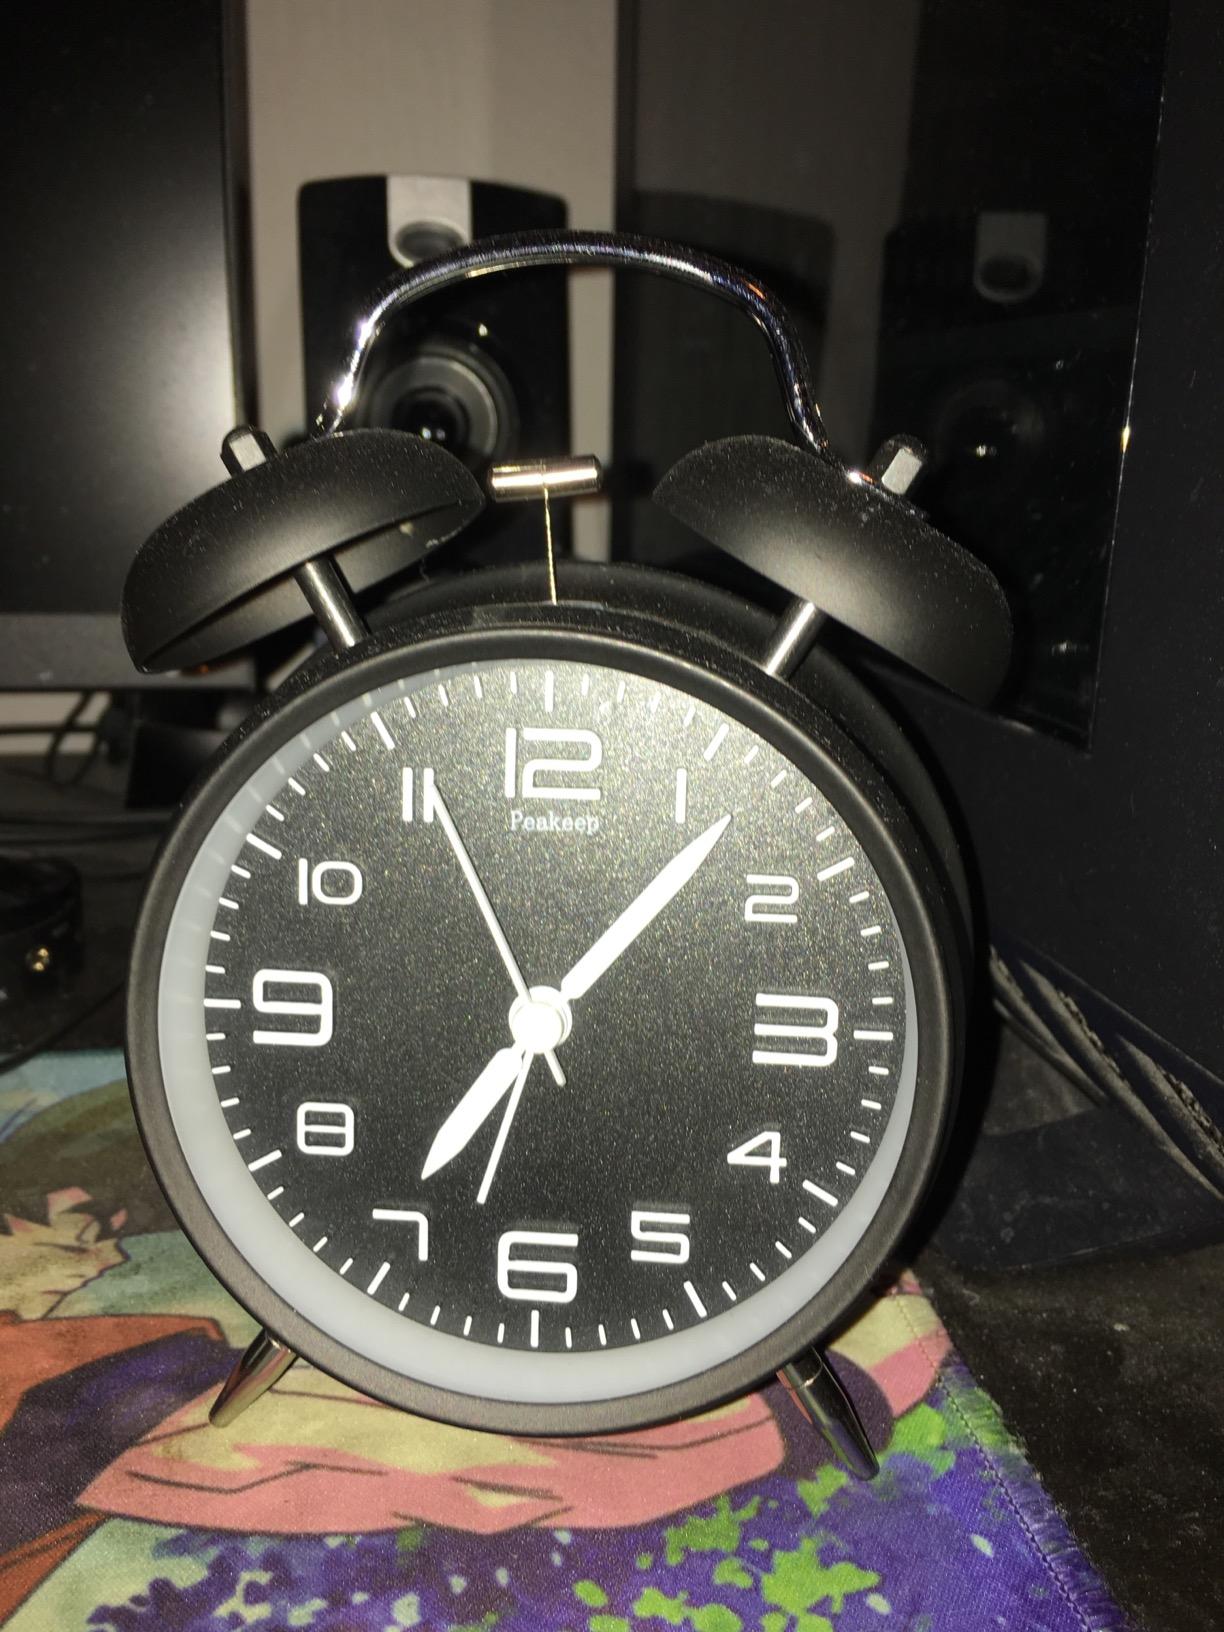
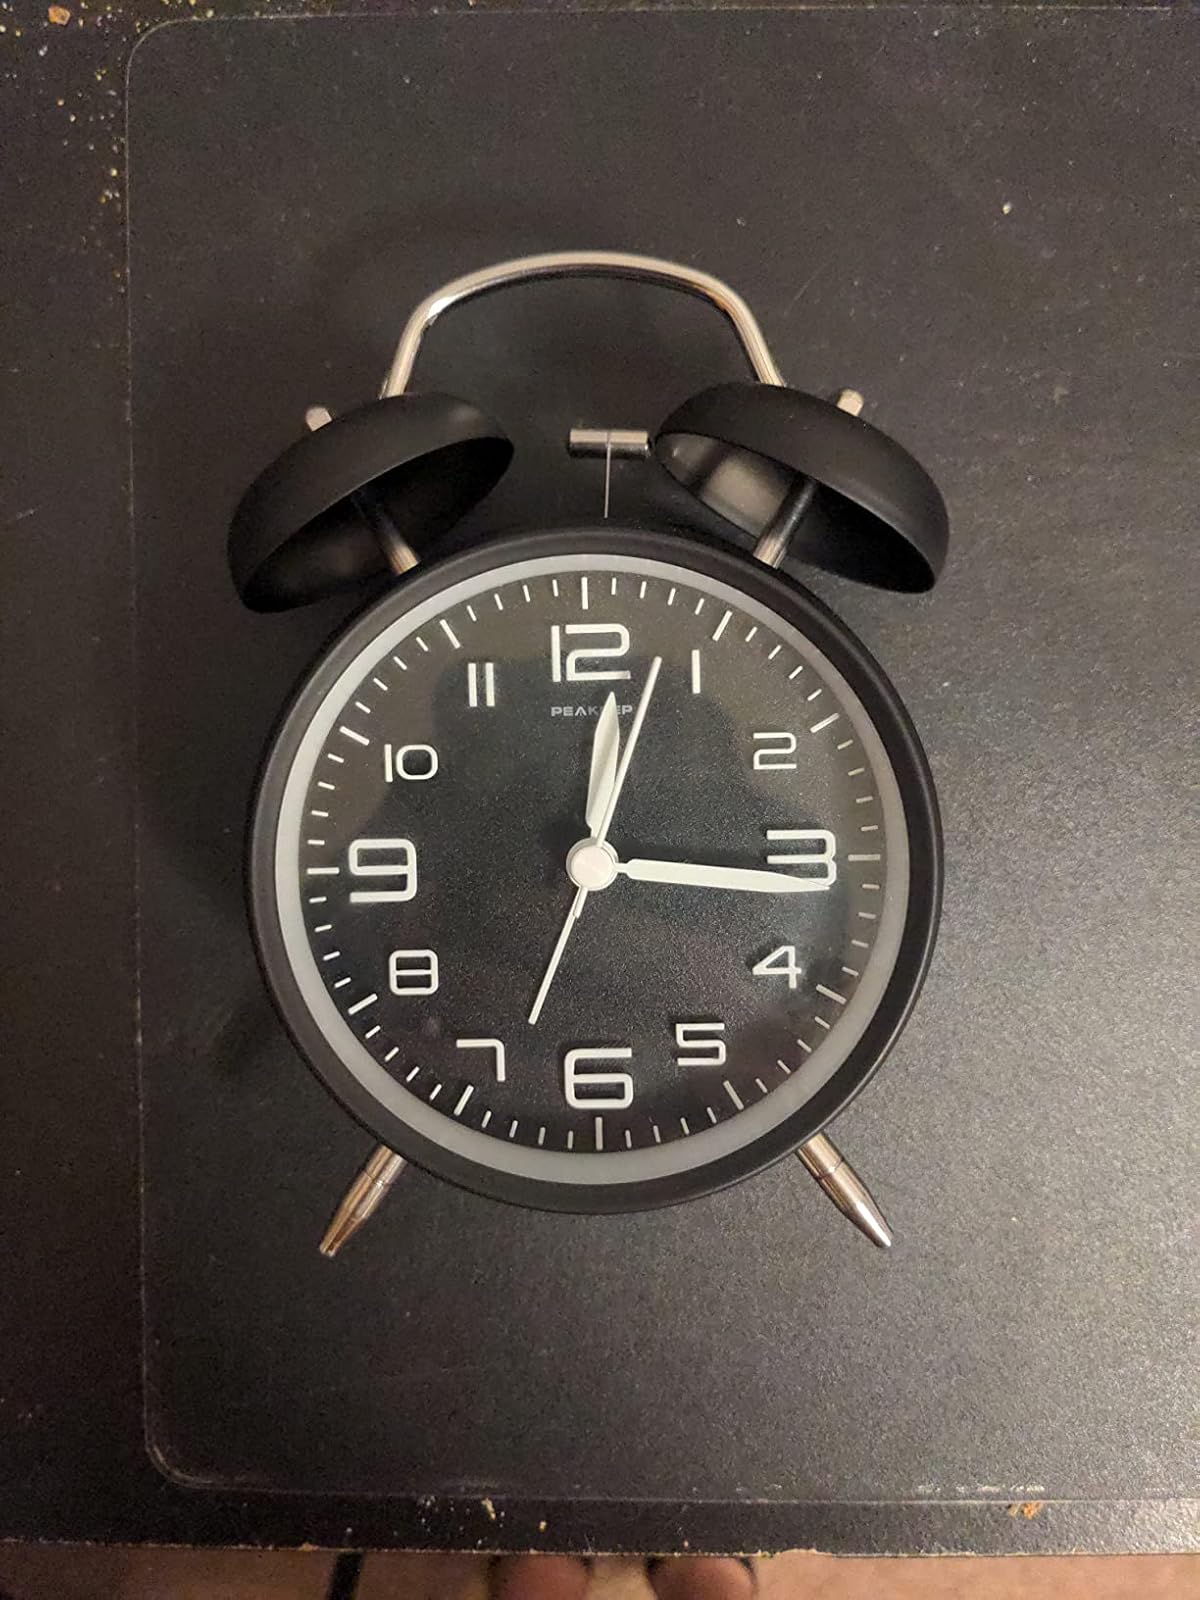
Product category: clock
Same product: yes